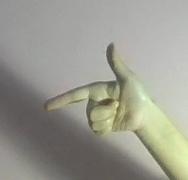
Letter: yaa